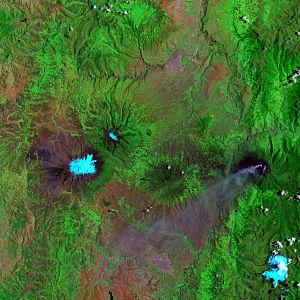
Le Tungurahua est un stratovolcan équatorien en activité de 5 023 mètres d'altitude, situé à cheval entre les provinces de Chimborazo et Tungurahua. En éruption depuis le 5 octobre 1999, son activité éruptive a repris le 28 mai 2010 et connaît à partir du 26 avril 2011 une nouvelle phase explosive.